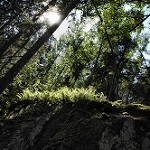
Scene: Outdoor